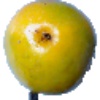
Label: Maracuja 1